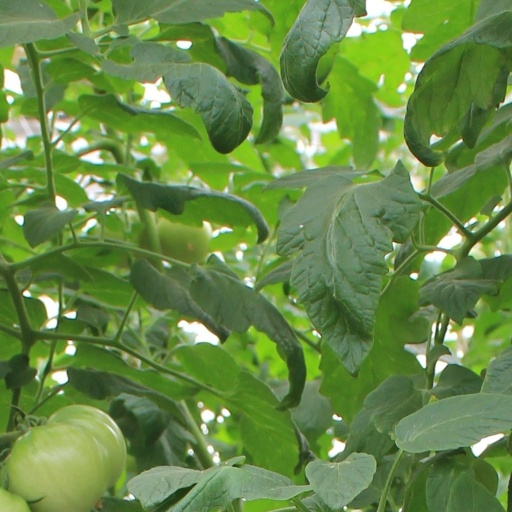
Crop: tomato